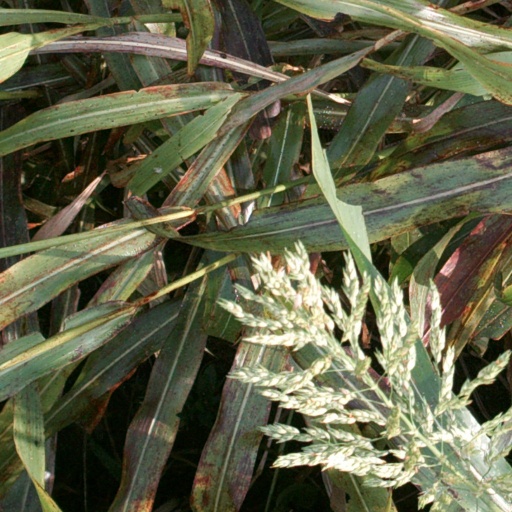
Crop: sorghum